Nadine Trintignant

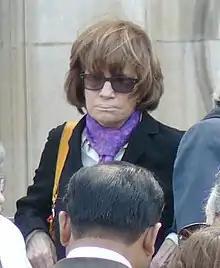
Trintignant in 2010

Trintignant made her directorial debut with her 1965 short film "Fragilité, ton nom est femme". Two years later she wrote and directed "Mon amour, mon amour", a dramatic film about a young woman's love affair with an architect and her secret struggle over whether to have an abortion. The film was nominated for the Palme d'Or at the 1967 Cannes Film Festival.